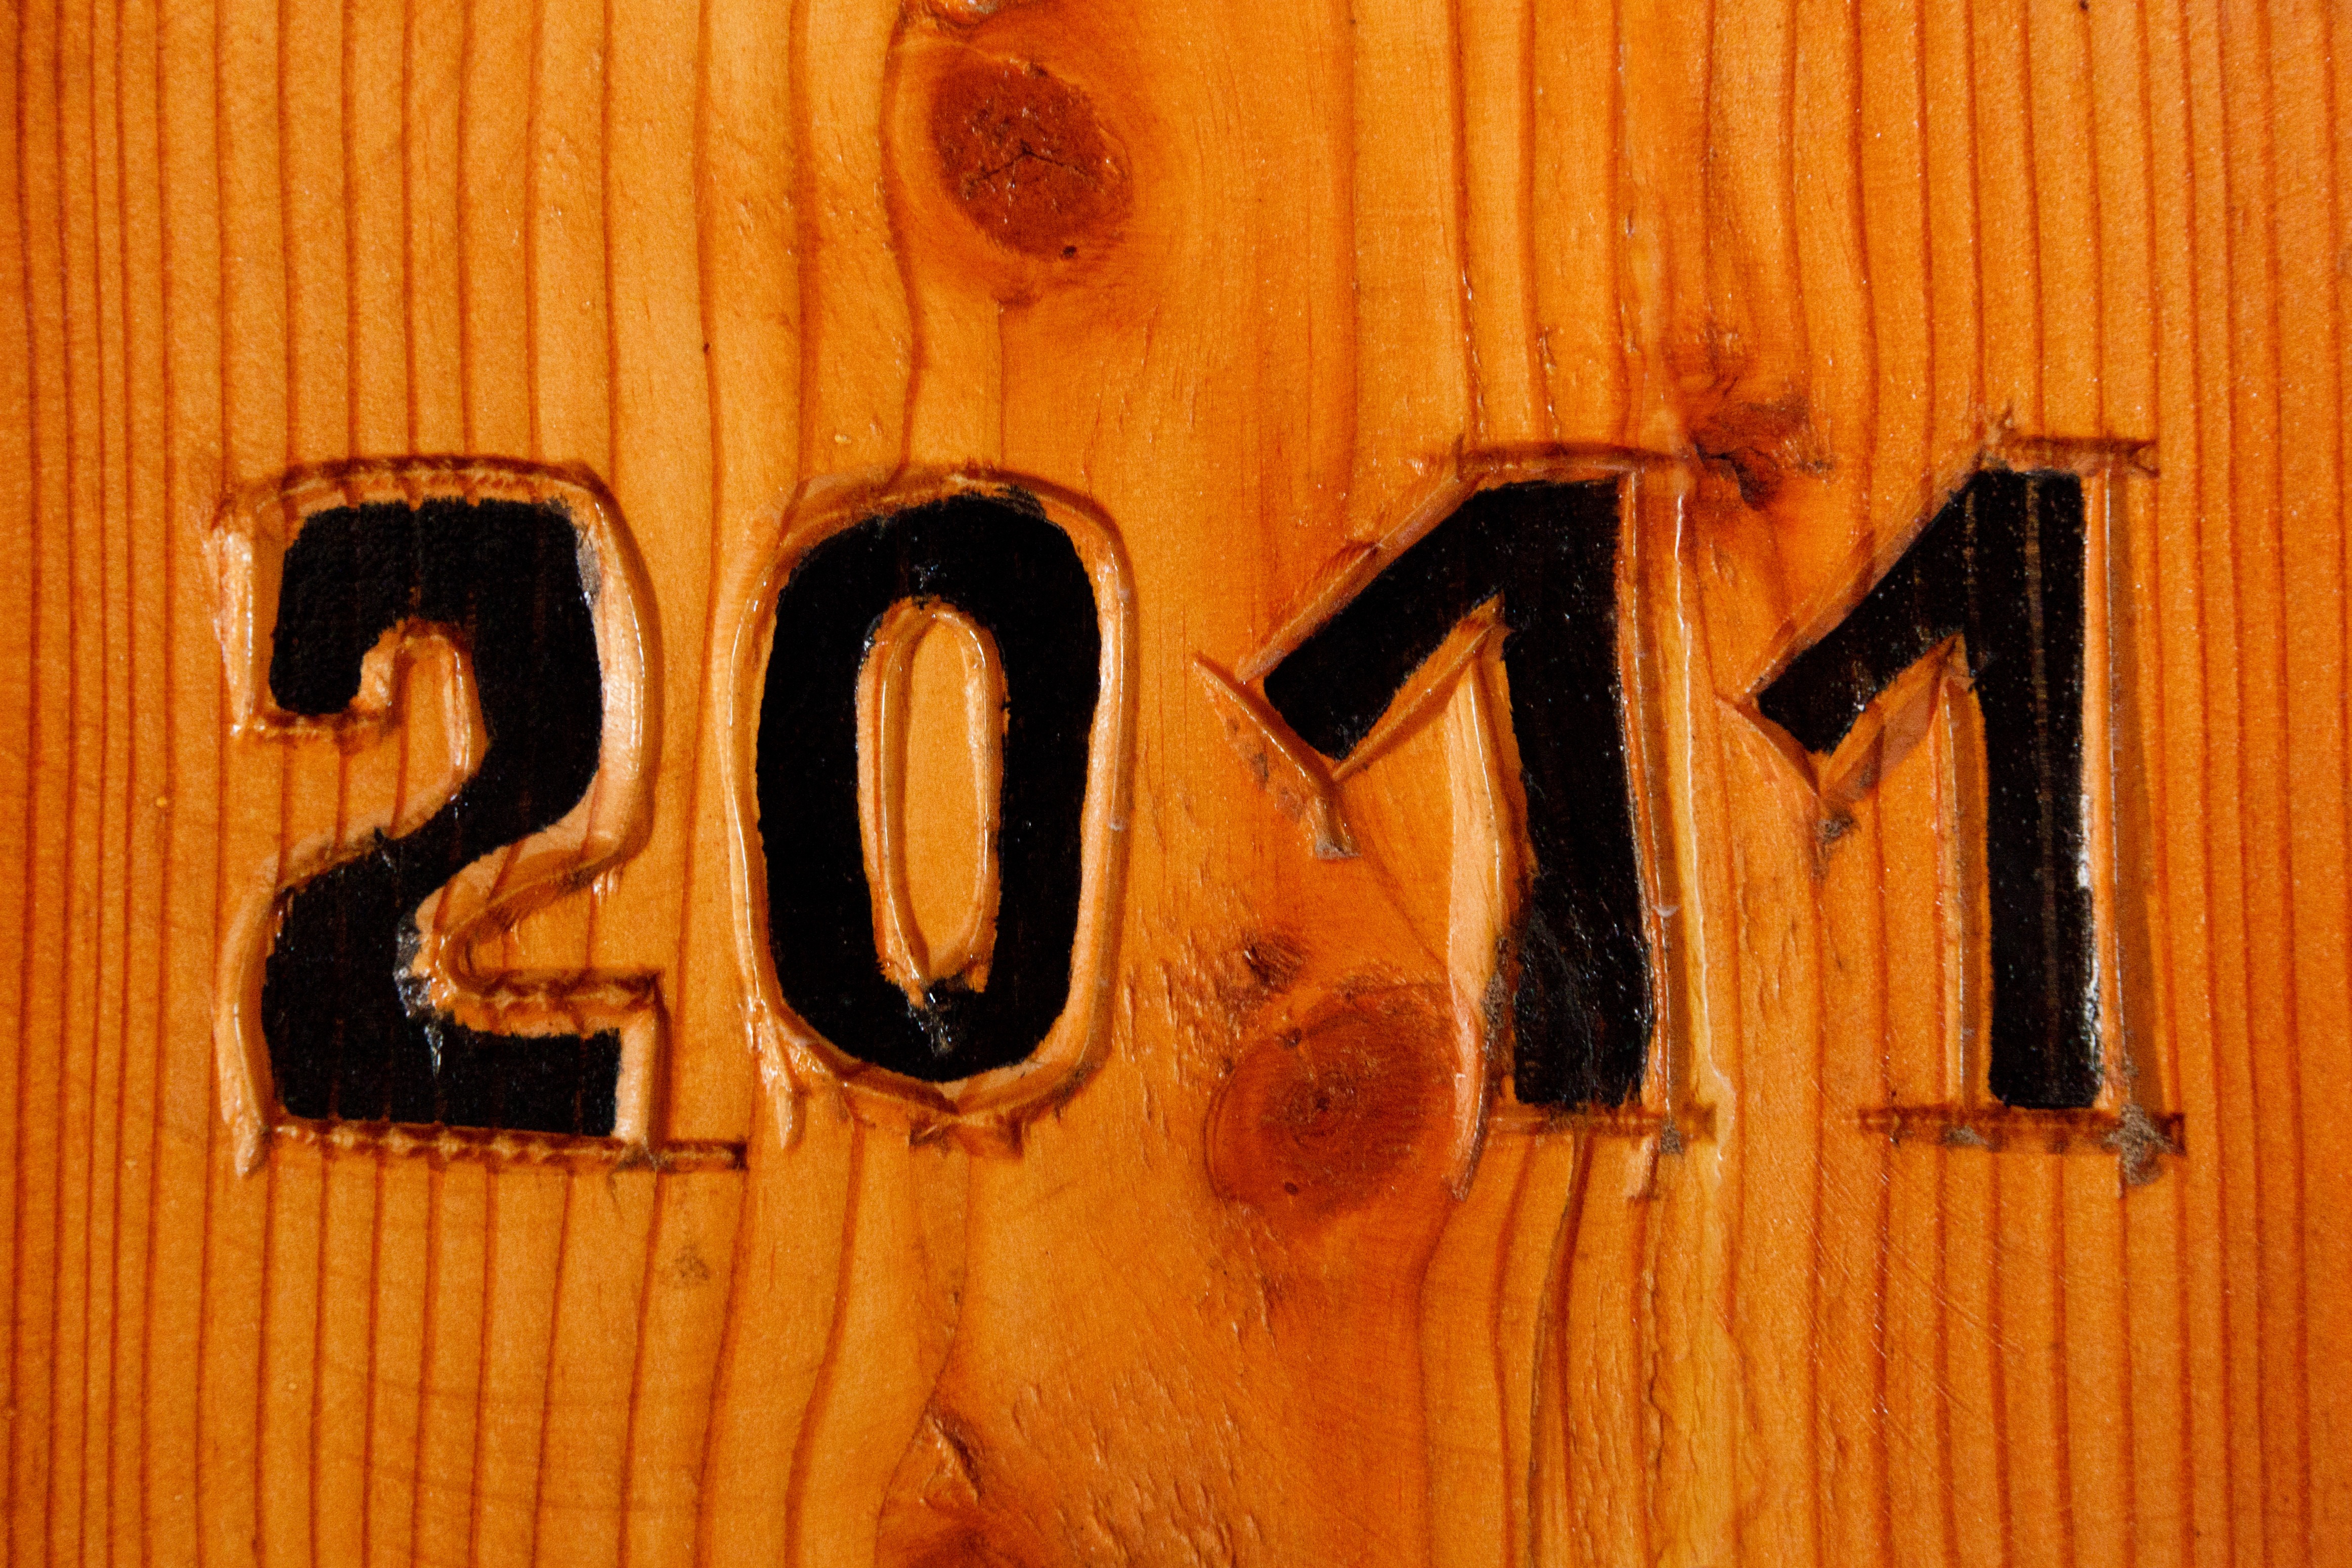
wood, number, wall, pattern, date, font, background, year, new, carving, shape, twenty, eleven